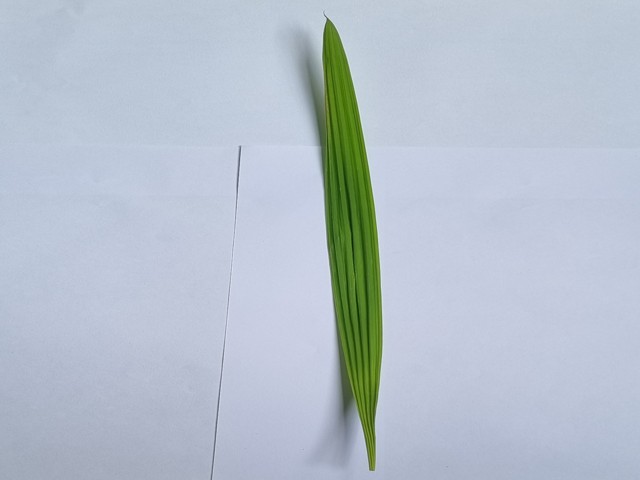
Plant: betal